Scott Tolzien

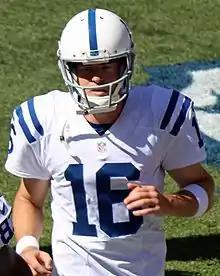
Tolzien with the Indianapolis Colts in 2016

Scott Jeffery Tolzien (born September 4, 1987) is an American former professional football quarterback and coach who currently serves the quarterbacks coach for the New Orleans Saints of the National Football League (NFL). He played college football for the Wisconsin Badgers. He was signed by the San Diego Chargers as an undrafted free agent in 2011. He was also a member of the San Francisco 49ers, Green Bay Packers, and Indianapolis Colts.